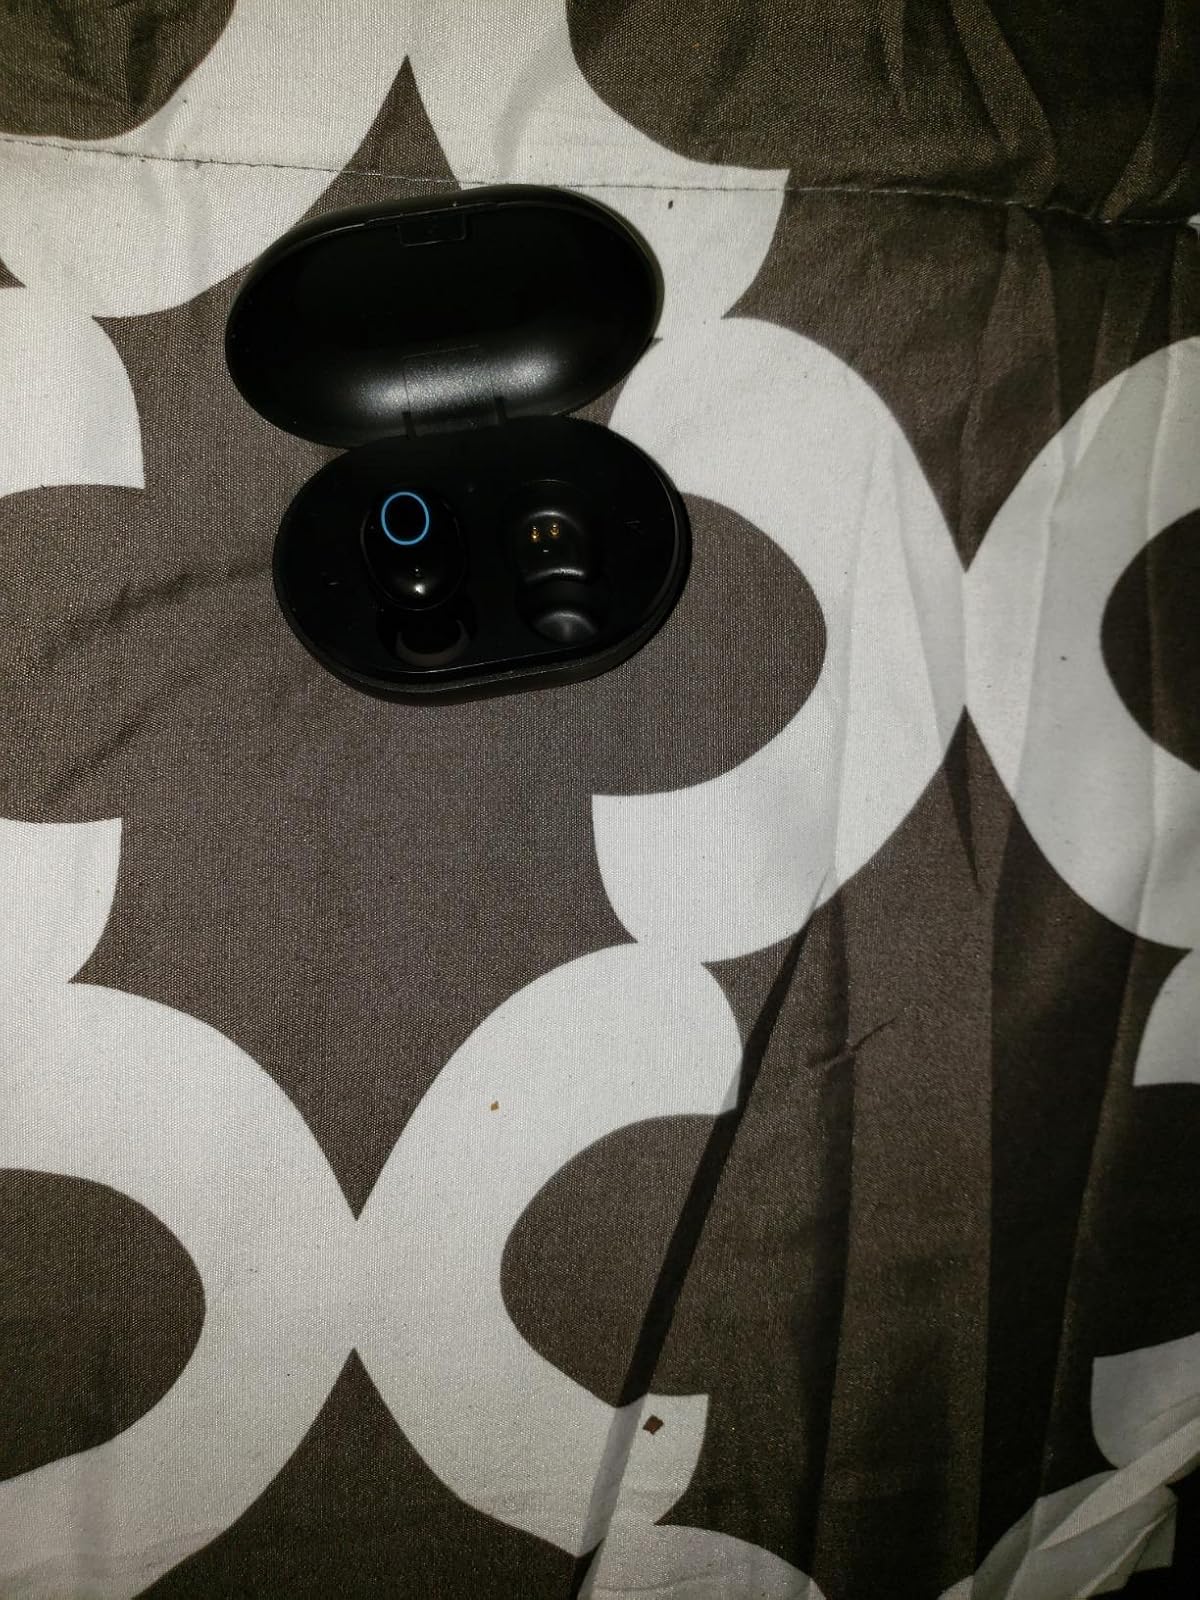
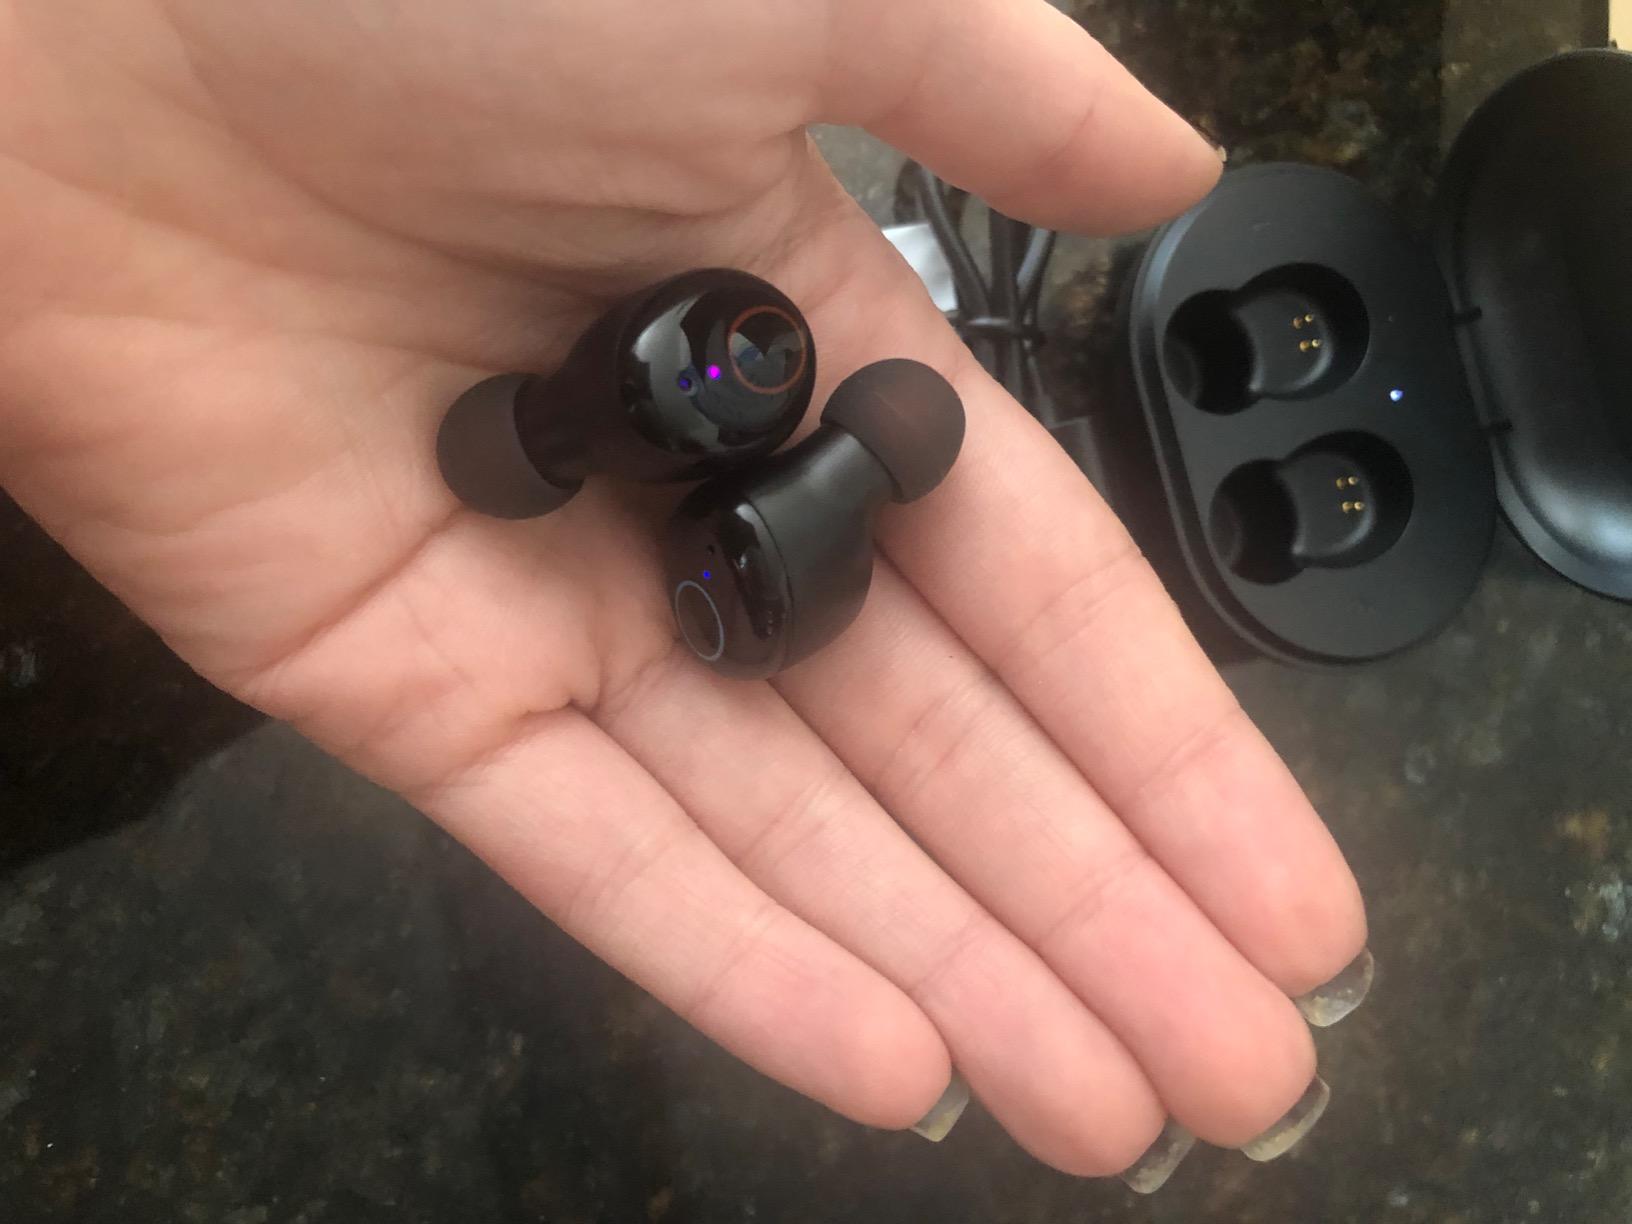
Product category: earbuds
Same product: yes